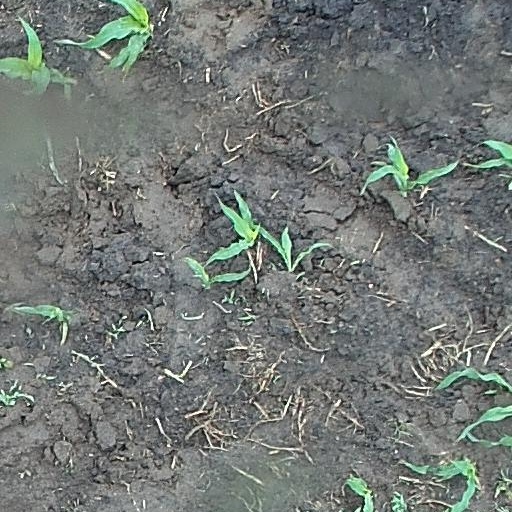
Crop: maize; corn